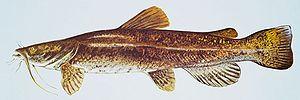
Pylodictis olivaris, communément appelé Poisson-chat à tête plate, est une espèce de poissons-chats de grande taille qui se rencontre dans les eaux douces d'Amérique du Nord. C'est la seule espèce du genre Pylodictis. Allant de la basse région des Grands Lacs, au nord du Mexique, il a été largement introduit et c'est une espèce envahissante dans certaines régions.